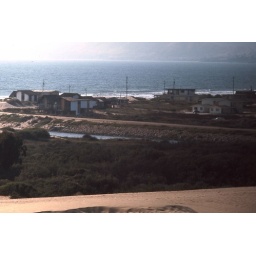
Looking north across the Arroyo Grande creek at the houses along the beach in Oceano.